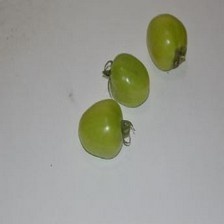
Label: tomato